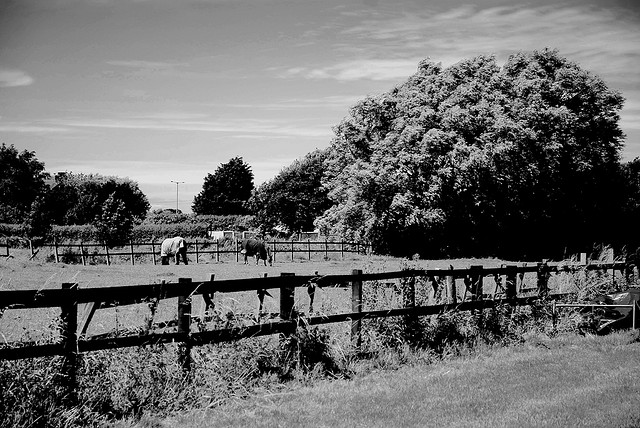
user: Given an image and a question. Answer the question in a short answer. Question: What is in the field in the background? Short Answer:
assistant: cow